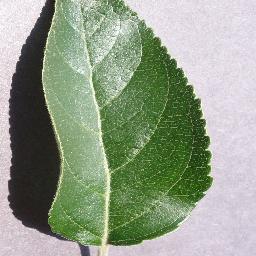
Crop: apple
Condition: healthy